Claude Lalumière

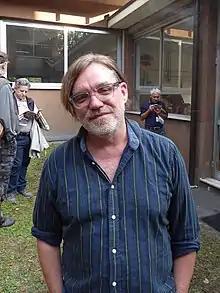
Lalumière at Stranimondi in Milan in 2019

Claude Lalumière (born 1966) is an author, book reviewer and has edited numerous anthologies. A resident of Montreal, Quebec, he writes the "Montreal Gazette's" Fantastic Fiction column. He also owned and operated two independent book stores in Montreal. He and Rupert Bottenberg are co-creators of lostmyths.net.